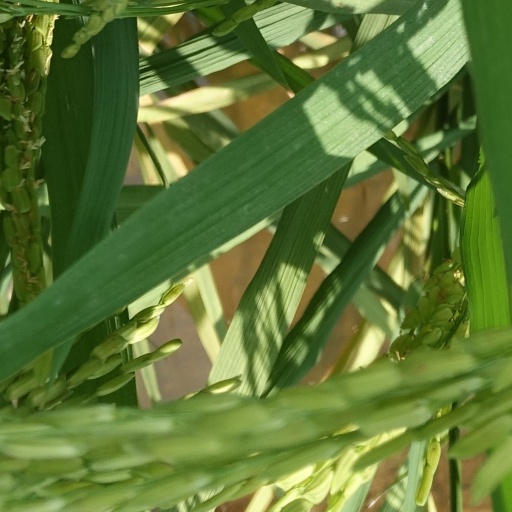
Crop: rice